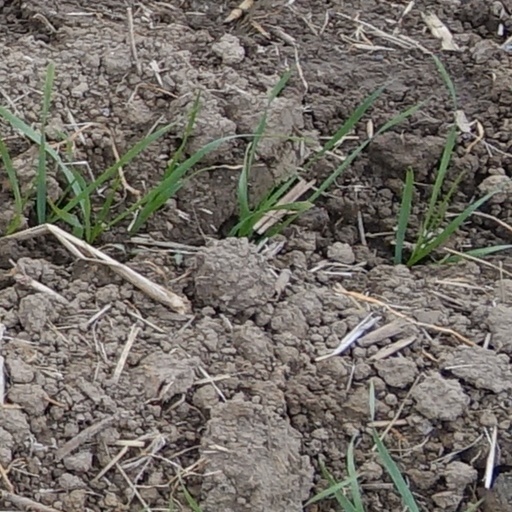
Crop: wheat